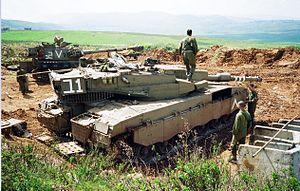
Le Merkava Mark 3 est un char de combat israélien et le troisième de la série des chars Merkava. Bien que conservant l'architecture de ses prédécesseurs, le Mk. 3 est considéré comme un char de nouvelle génération, n'ayant aucun composants en commun avec les versions précédentes, mis à part la boîte de vitesse du Mk. 2.